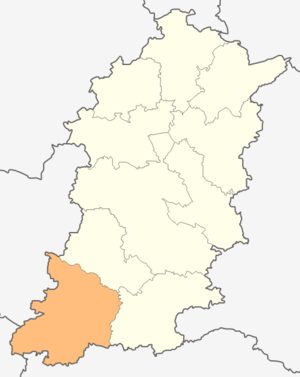
Varbitsa est une obchtina de l'oblast de Choumen en Bulgarie.